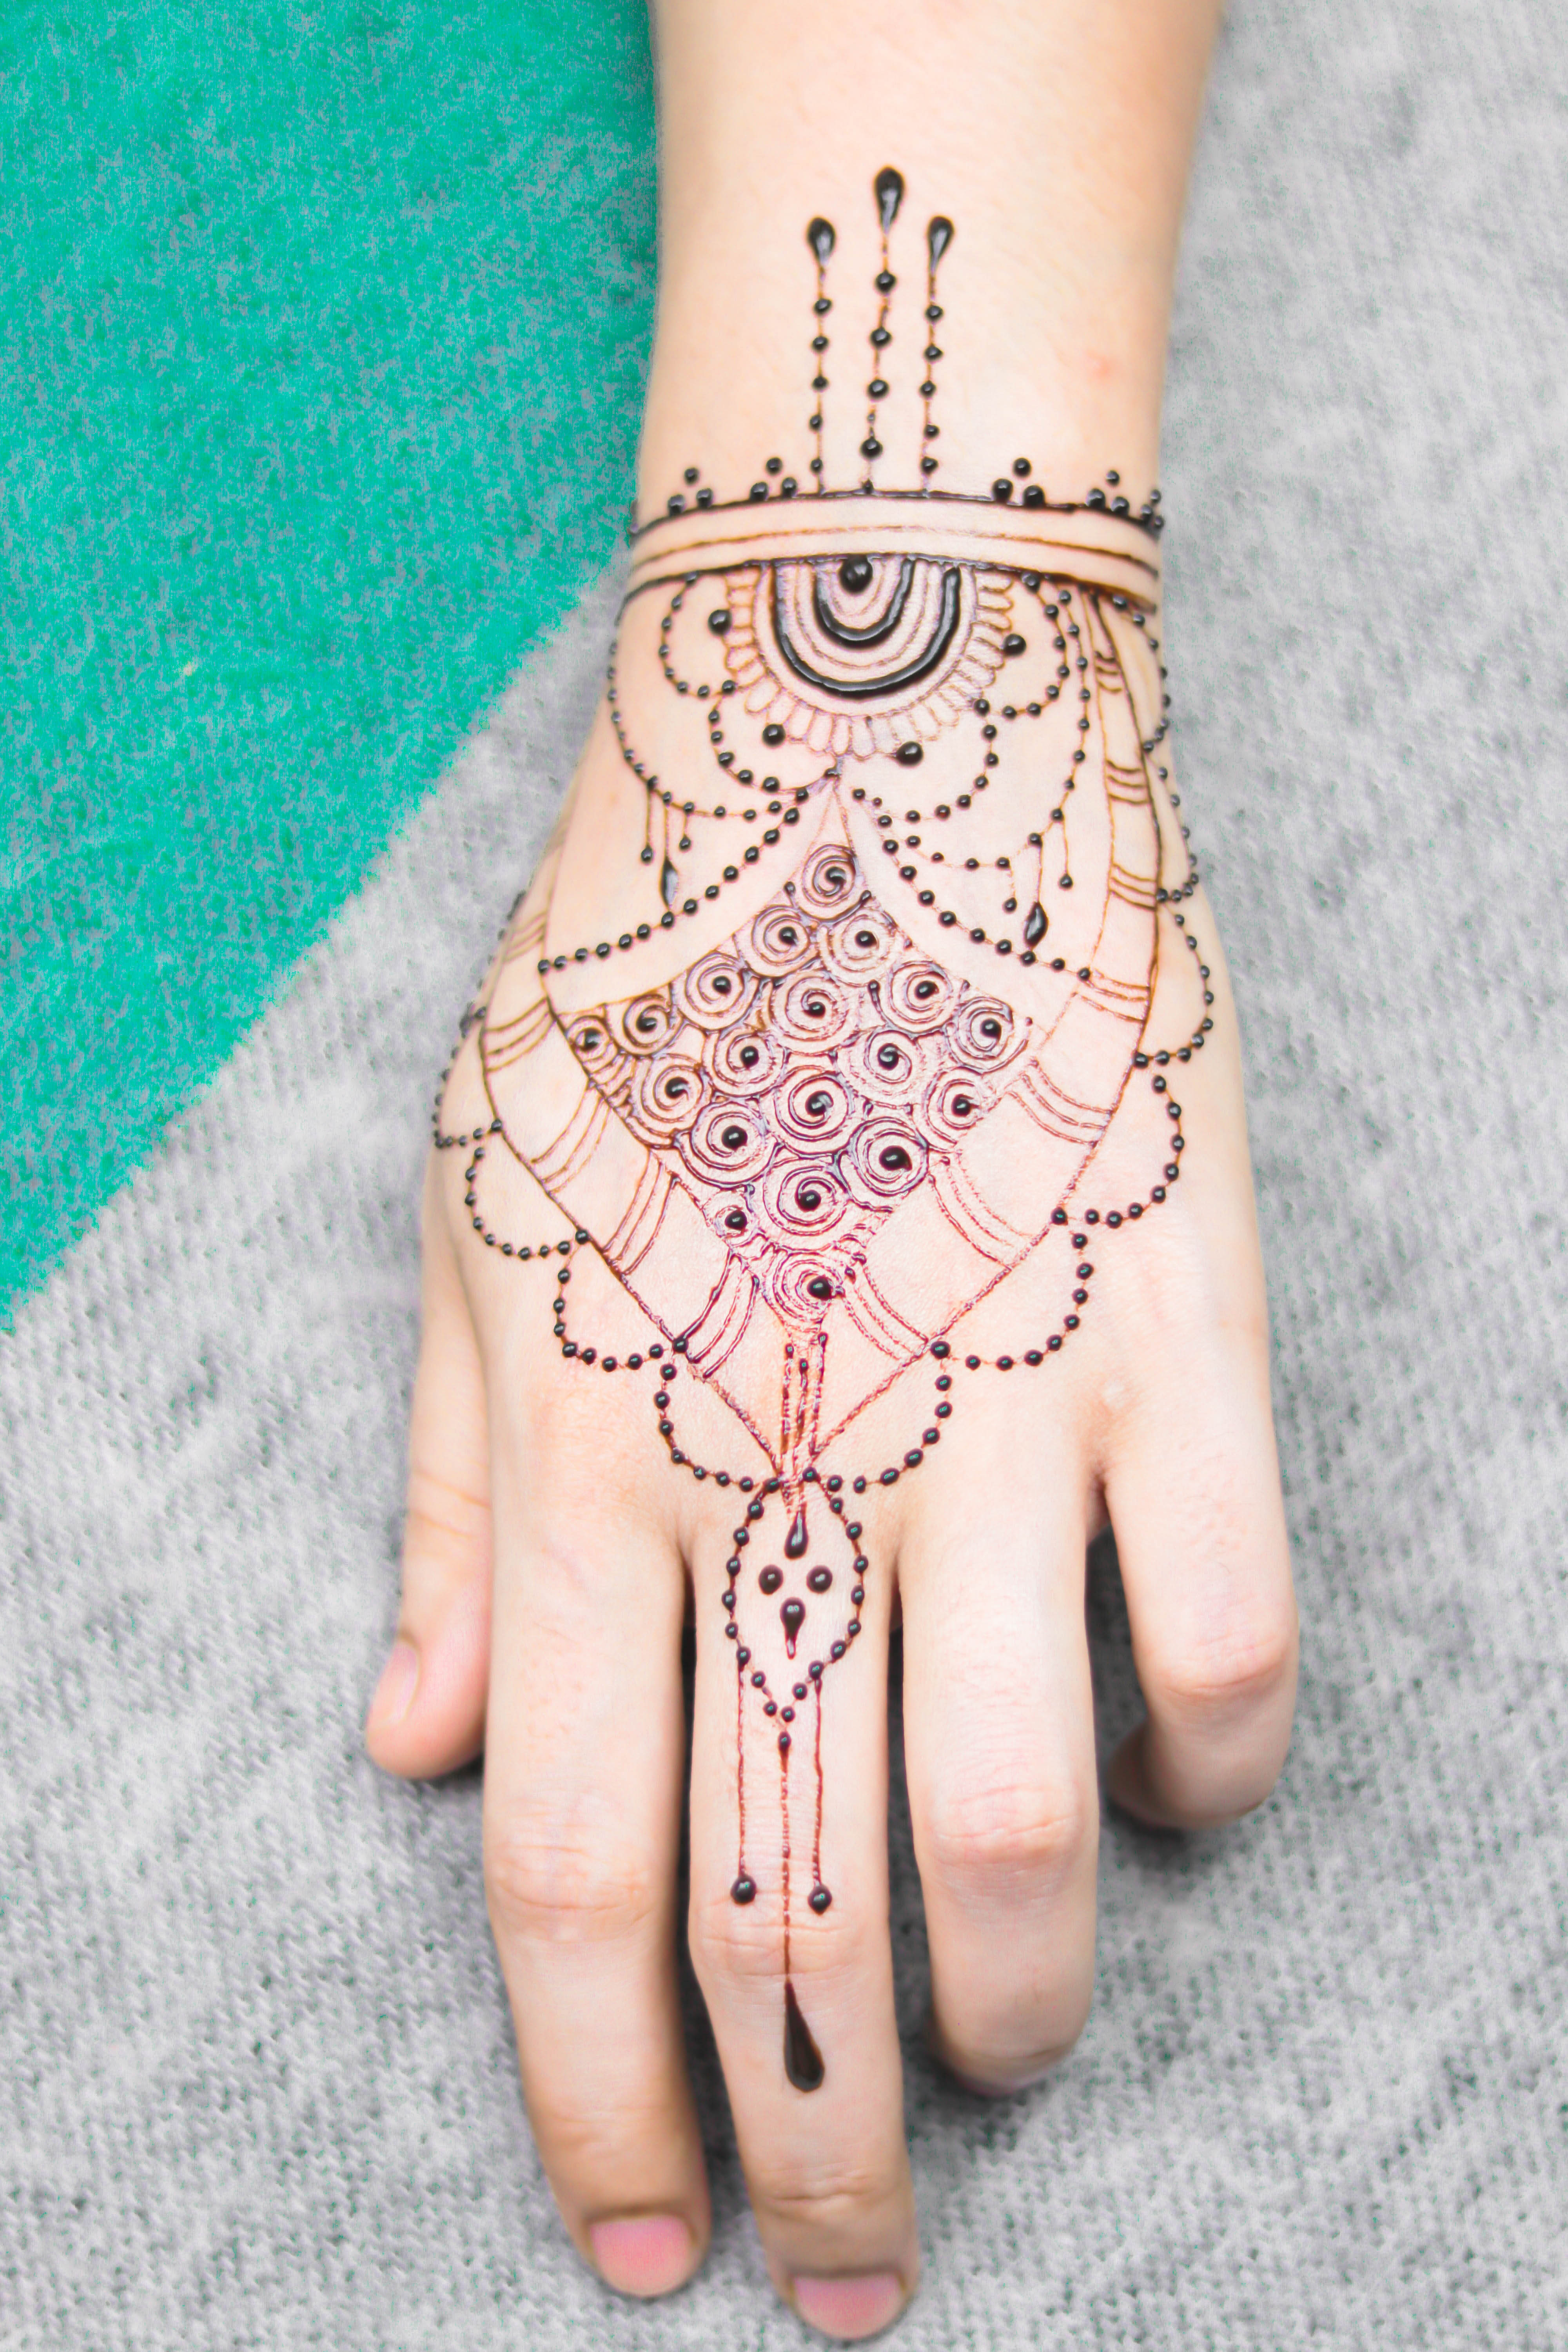
apply, applying, art, artist, artwork, background, beautiful, beauty, body, closeup, design, fashion, female, flower, girl, hand, henna, india, indian, marriage, mehendi, mehndi, mendi, natural, paint, pattern, people, skin, tattoo, traditional, wedding, woman, women, young, wrist, finger, nail, joint, jewellery, fashion accessory, peach, ankle